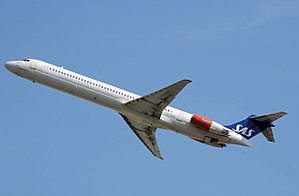
McDonnell Douglas MD-80
Et MD-81 fra SAS.
McDonnell Douglas MD-80 serien er et tomotorers passagerfly produceret af det Boeing-ejede firma McDonnell Douglas. Flyet er en forlænget udgave af McDonnell Douglas DC-9.